Basilica and Convent of San Francisco, Lima

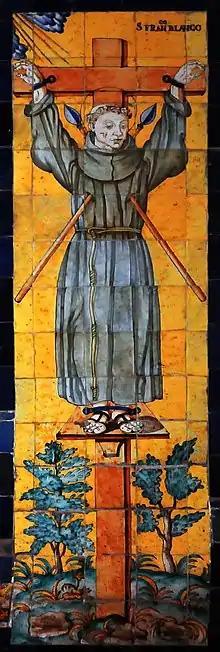
An azulejo dating from 1642 at the main cloister.

It is a spacious room with a carved wooden ceiling with baseboards featuring Sevillian azulejos. There are four paintings by famous artists, depicting Catholic saints; in the central part, the main attraction is an 18th-century Rococo-style pavilion, worked in wood and decorated in gold leaf. The pavilion was formerly used for the Corpus Christi festival; in it, a custody of the Cusco School was placed; today there is an image of Christ the Savior in Baroque style from the 18th century, which belongs to the sacristy of the temple.